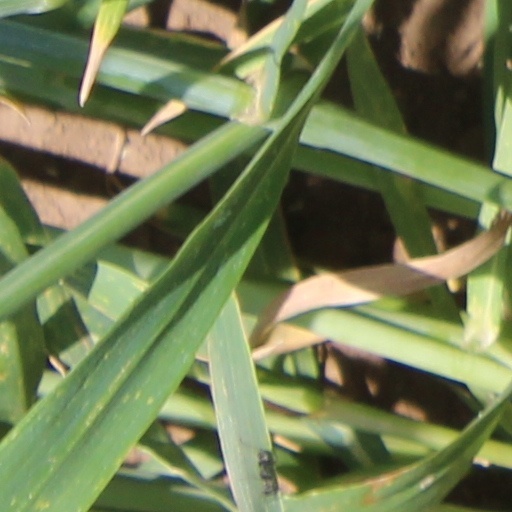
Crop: wheat